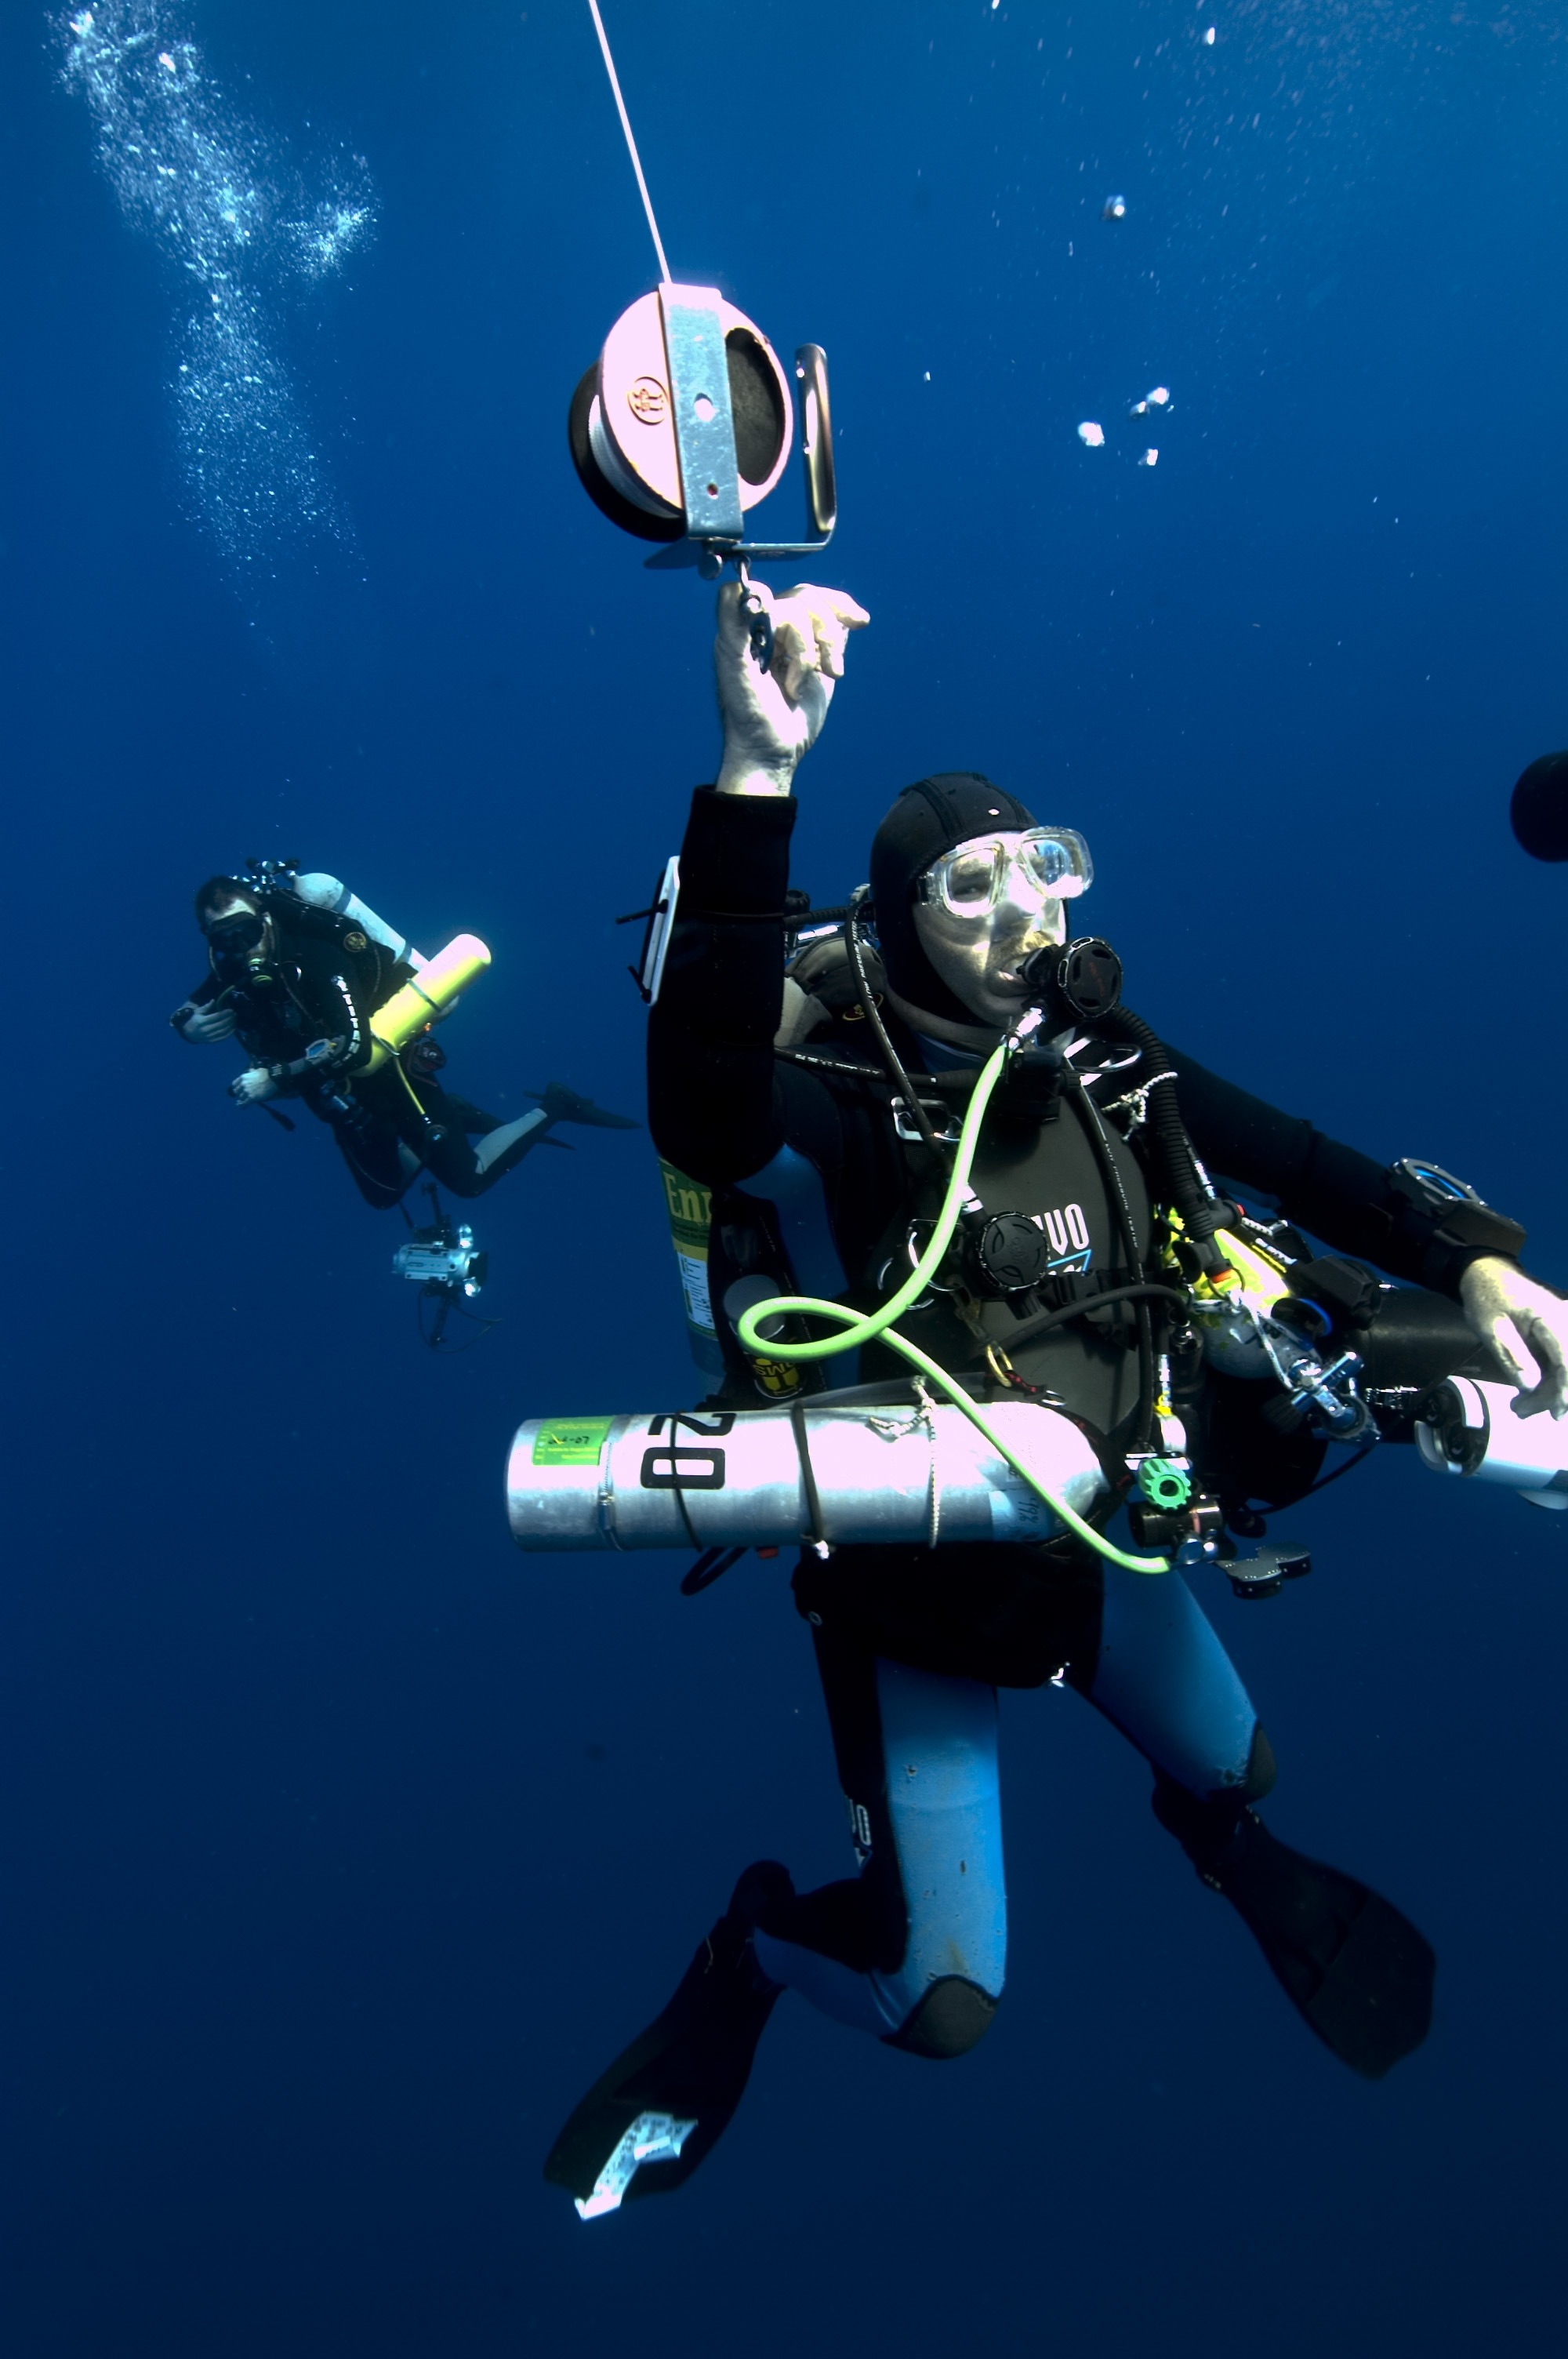
sea, water, ocean, diving, underwater, biology, extreme sport, swimming, freediving, diver, illustration, divers, water sport, scuba diving, marine biology, underwater diving, divemaster